Buffalo crime family

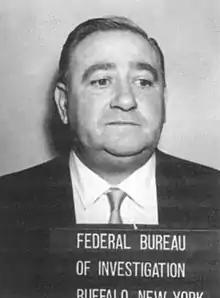
FBI mugshot of Peter Magaddino, the son of Buffalo family boss Stefano Magaddino

In the early 1900s, Angelo Palmeri emerged as the first Mafia boss in Buffalo, New York. By 1912, Palmeri stepped down, assuming the role of underboss which allowed Joseph DiCarlo to become the family's new boss.